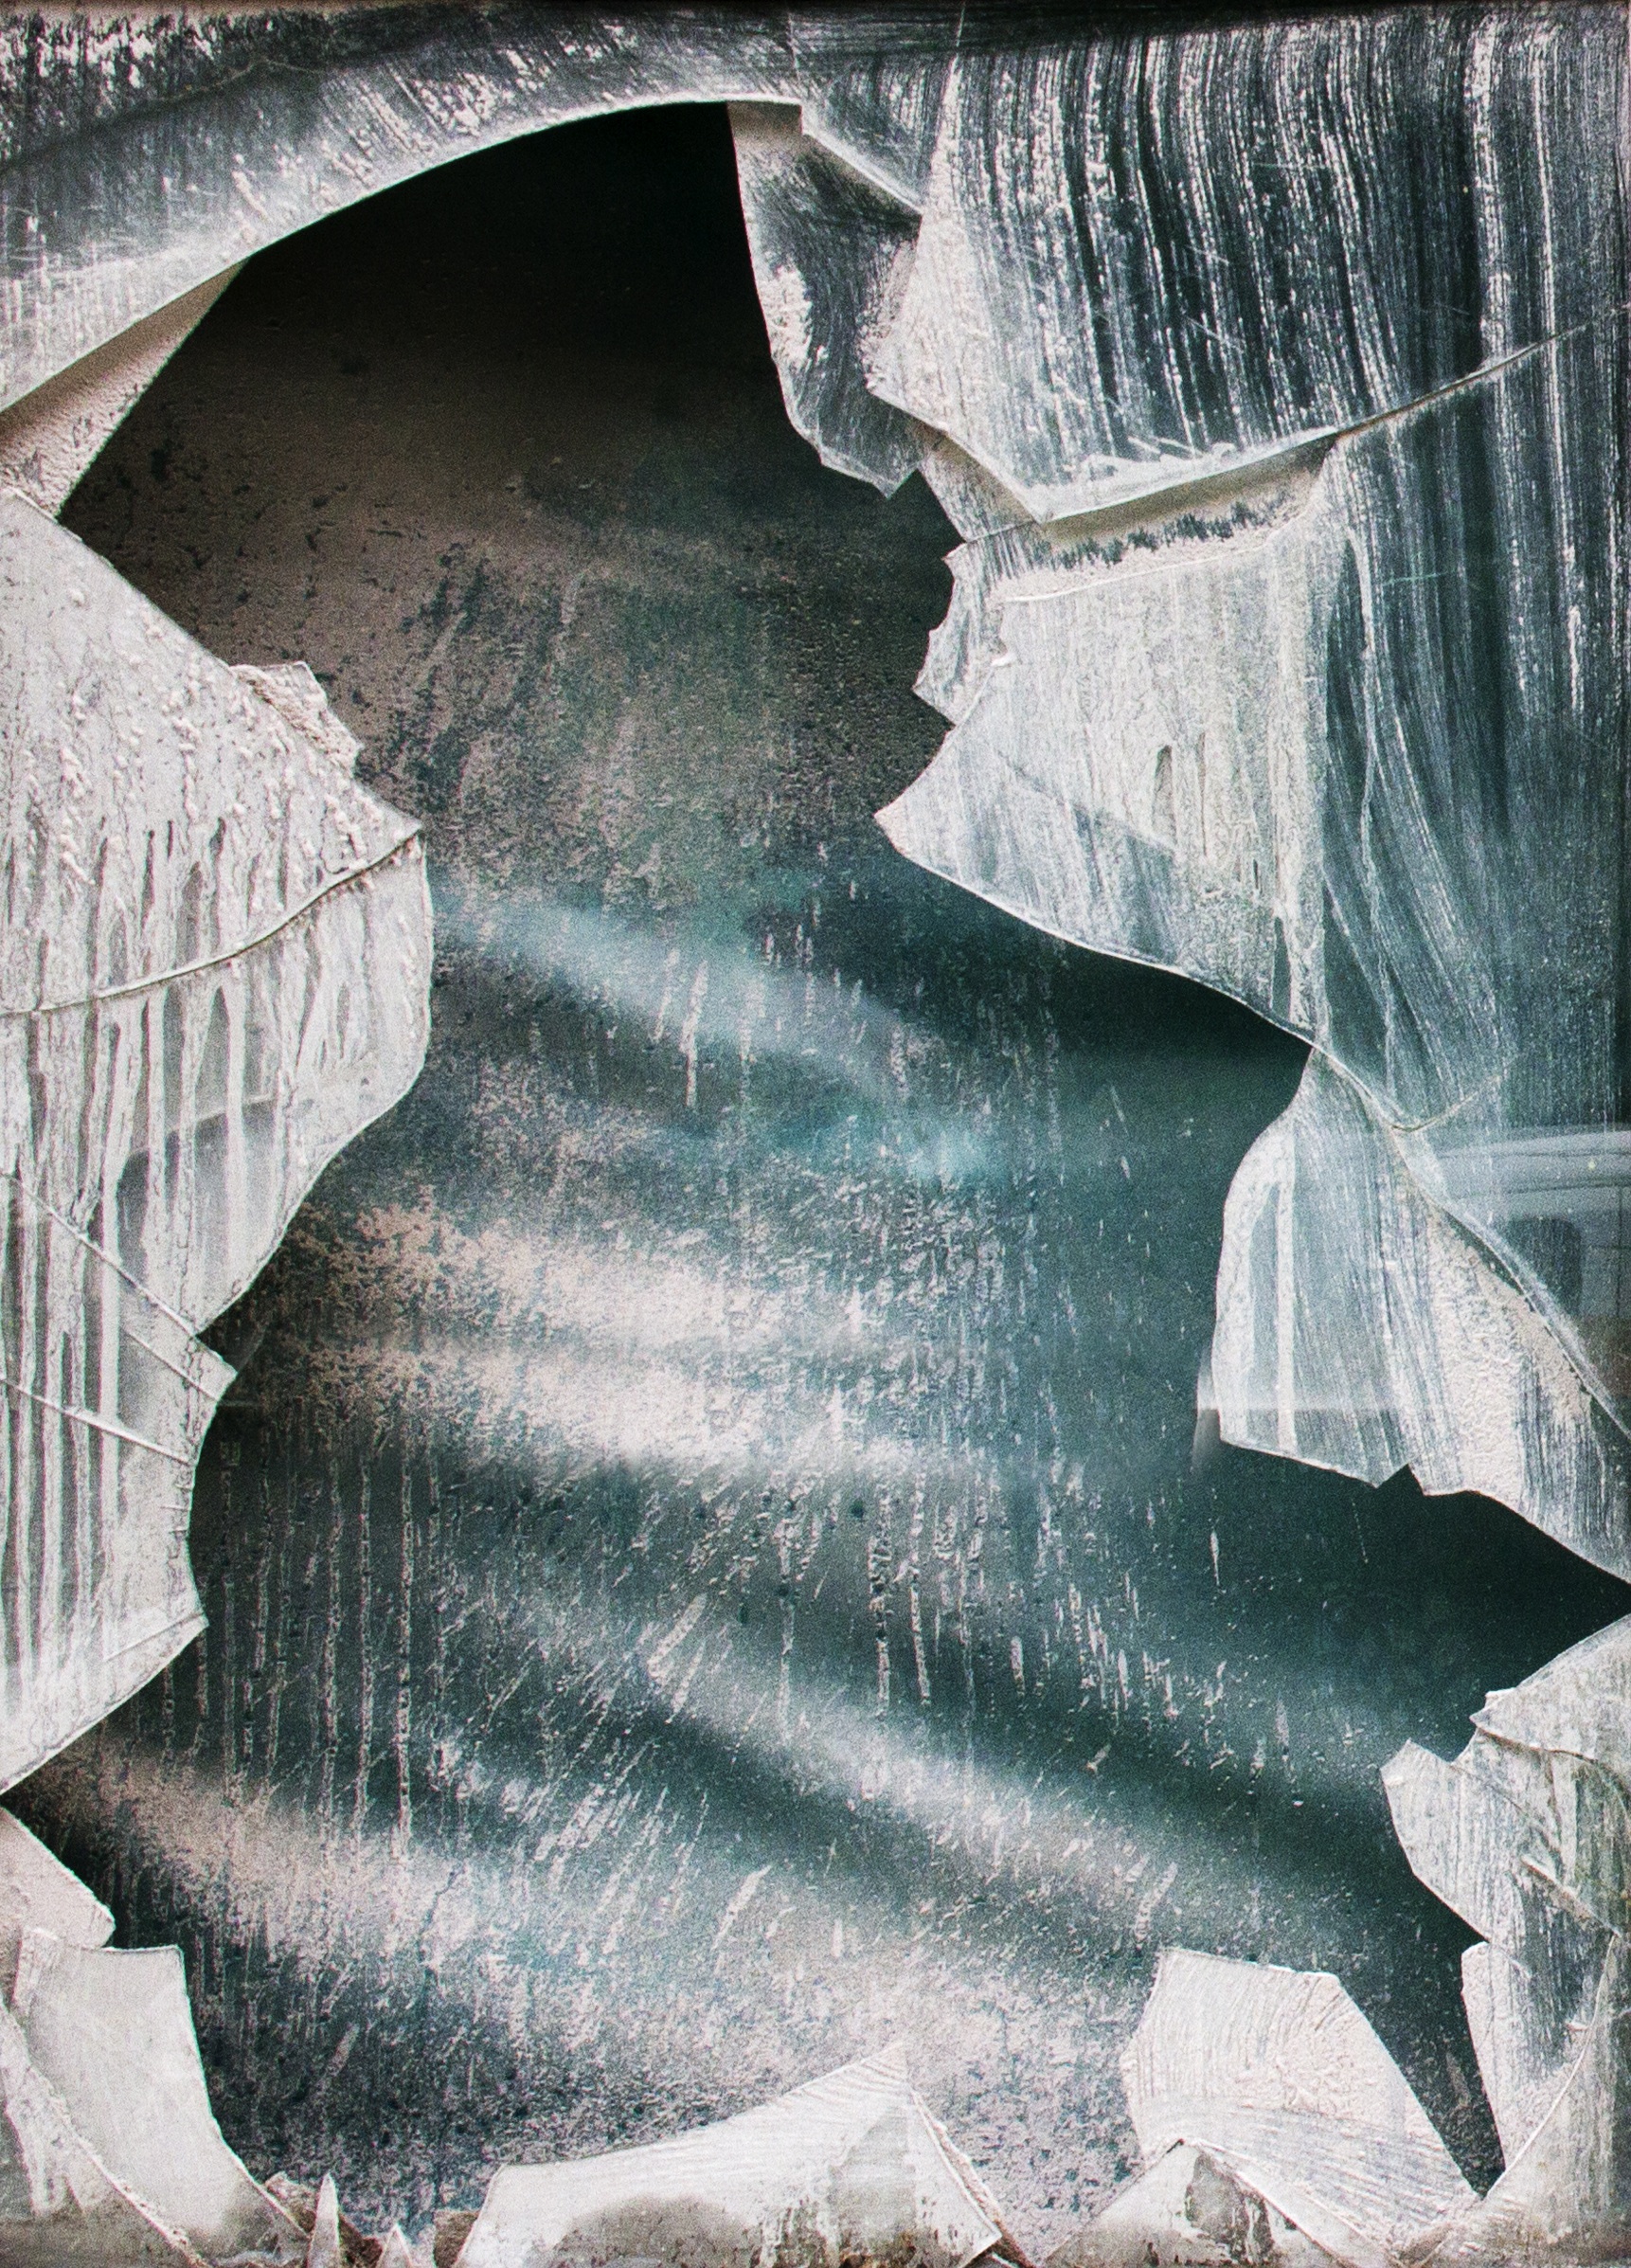
window, old, ice, powder, sculpture, art, left, destruction, glums, sp nnen, glass mosaic, gone to pieces